Sky position (RA, Dec in degrees): 185.184, 20.179
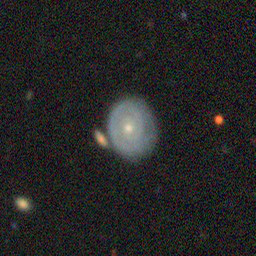
Galaxy morphology: Unbarred Tight Spiral Galaxies